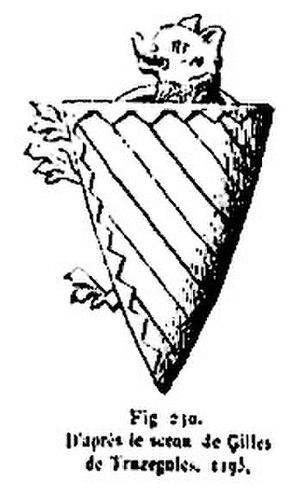
Gilles II de Trazegnies
Gilles II de Trazegnies de Silly, en qualité de connétable de Flandre, il accompagne le comte de Hainaut à la quatrième croisade. Cependant il emprunte un itinéraire distinct, traversant la France et l'Italie. Arrivé à Plaisance, il trouve des messagers de Baudouin VI de Hainaut qui lui enjoignent de le rejoindre à Venise, mais Gilles préfère s'embarquer à Brindisi et gagner directement la Terre sainte, ce que Geoffroi de Villehardouin considère comme une défection. Il est tué par les Turcomans au combat de Ribla sur l'Oronte alors qu'il part secourir le prince d'Antioche, Bohémond IV. Dès 1199, on rencontre déjà son sceau. Le fait pour les Trazegnies de posséder un sceau du type héraldique appartenant encore au XIIᵉ siècle doit être signalé comme rarissime.
La Maison de Trazegnies est une ancienne maison féodale Belge, titré Marquis de Trazegnies.